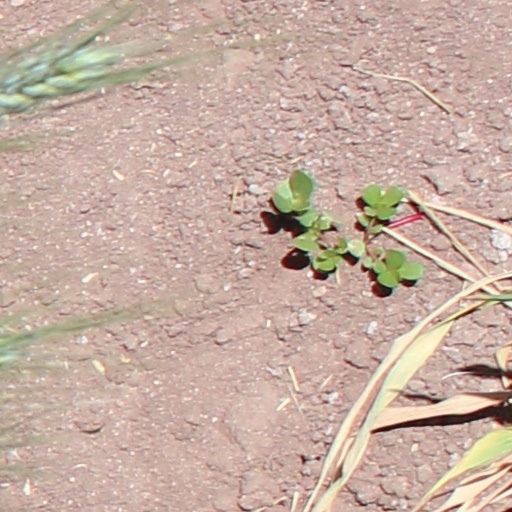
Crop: wheat